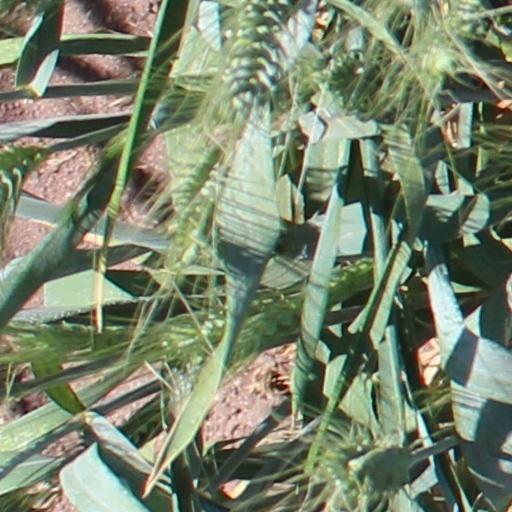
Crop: wheat